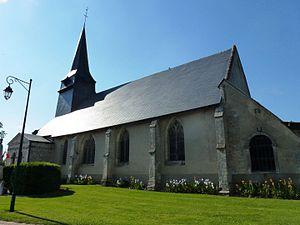
Émanville est une commune française située dans le département de l'Eure en région Normandie.